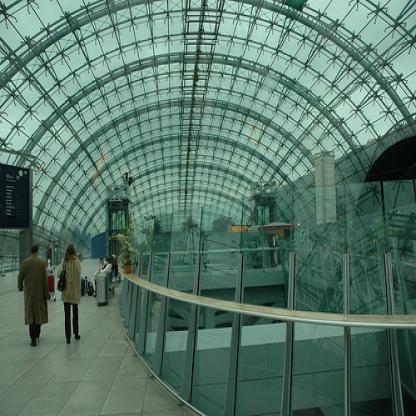
Scene: Indoor